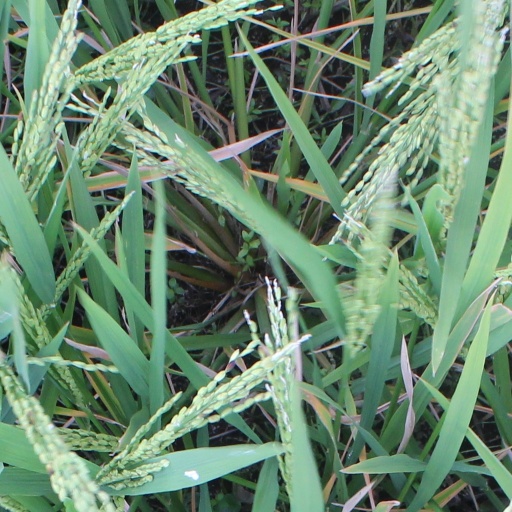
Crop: rice